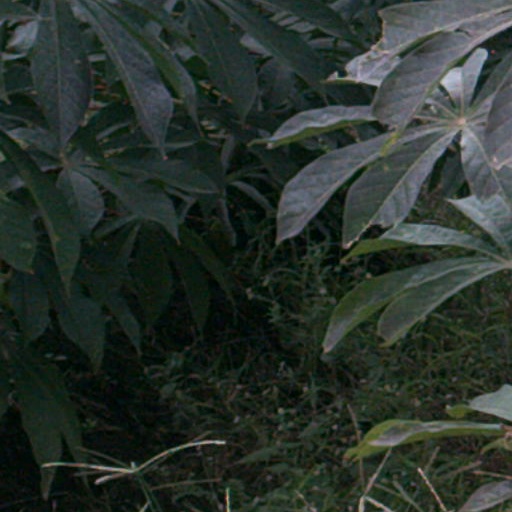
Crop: cassava